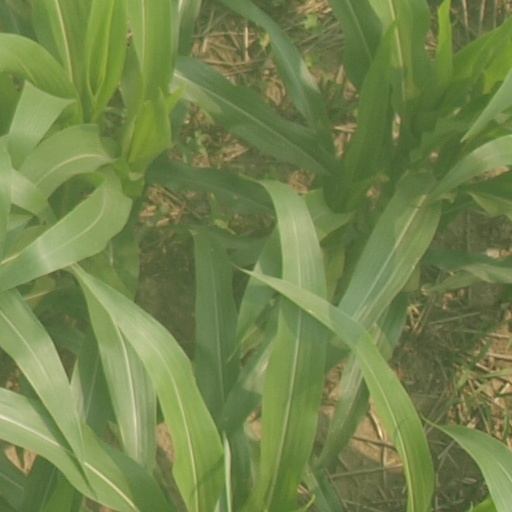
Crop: maize; corn